Snow Falls (Once Upon a Time)

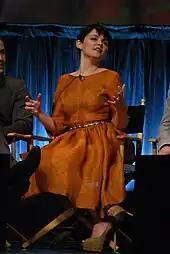
A horse injured Ginnifer Goodwin's hand and face during filming of the episode.

"Snow Falls" was written by co-executive producer Liz Tigelaar, while being directed by "The Shield" veteran Dean White. The episode features the first appearance of Anastasia Griffith as Abigail/Kathryn Nolan, a recurring role. Her casting was announced in early August 2011, with her character being variously described as "spoiled" and "regal". Actor David Anders also made his first appearance in this episode as Dr. Whale.